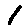
Label: 1